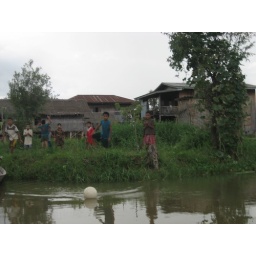
Shit.. ball went in the water again